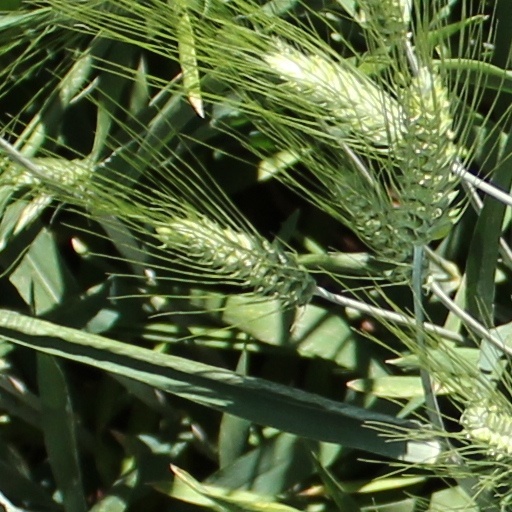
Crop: wheat